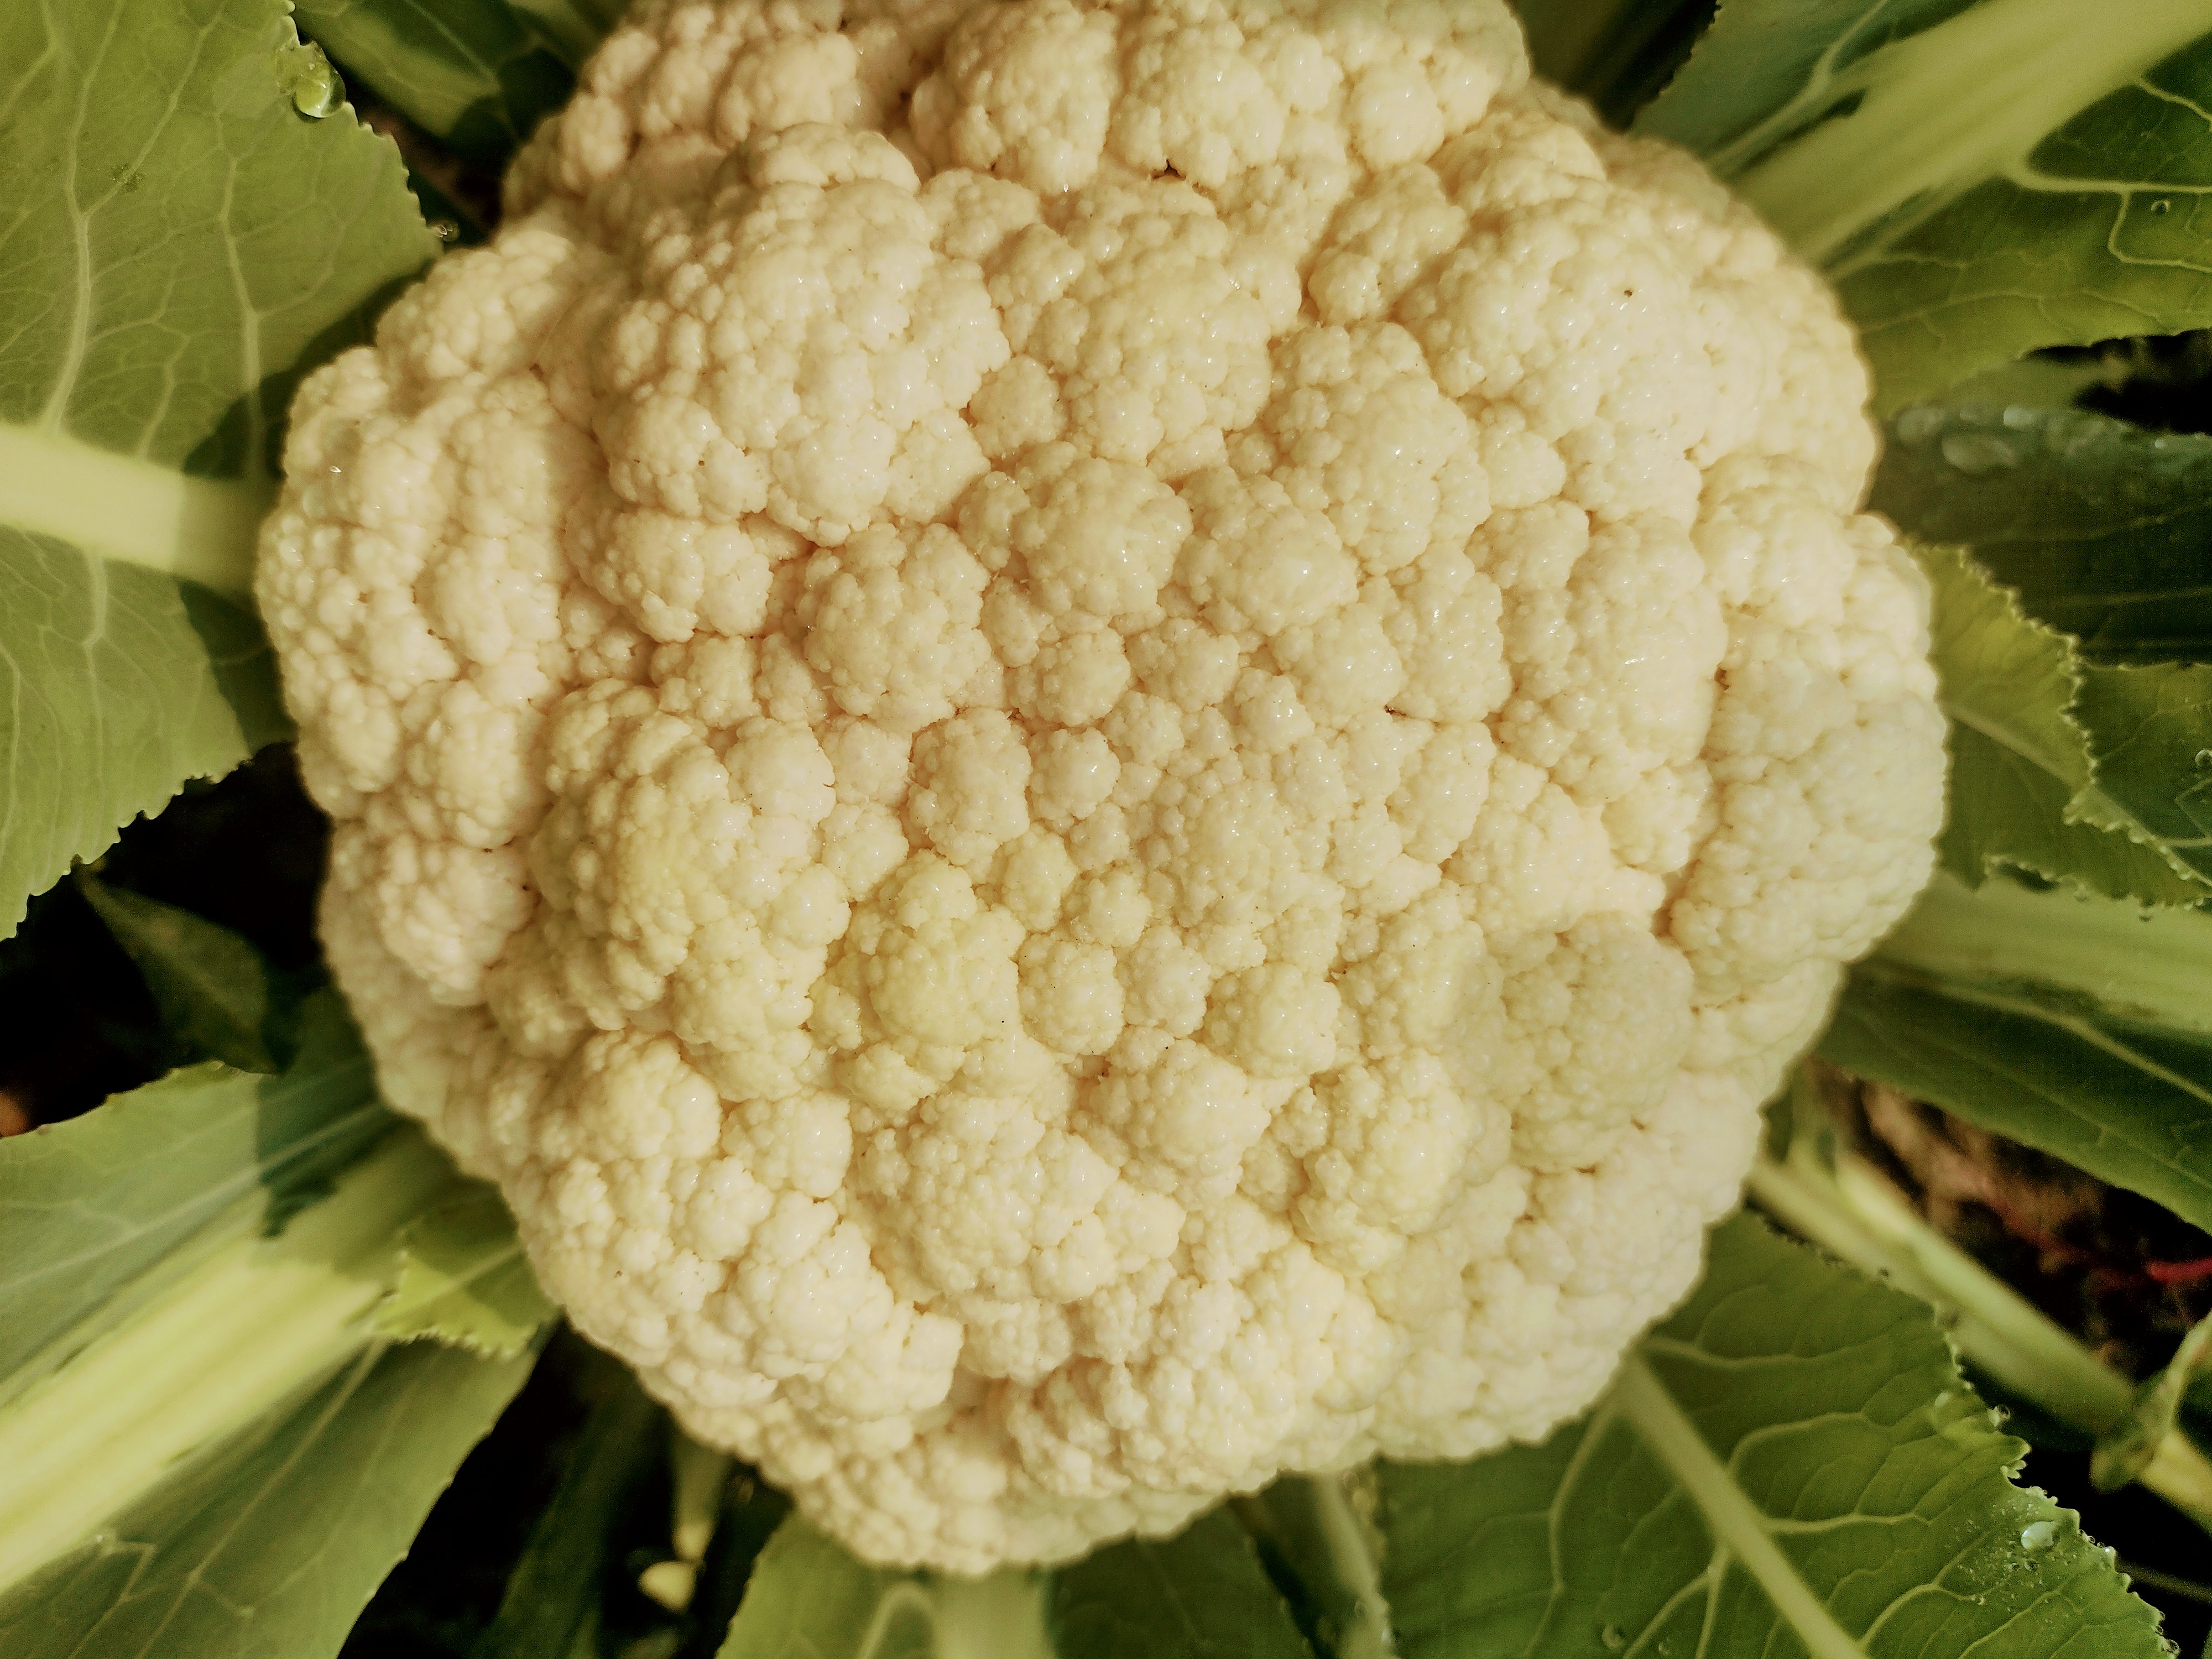
Label: No disease